Mickey Mouse Magazine

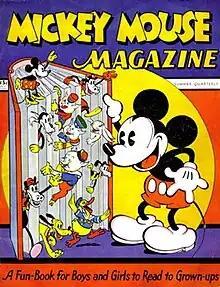
The cover for "Mickey Mouse Magazine" (3rd series) #1 in Summer 1935

Mickey Mouse Magazine is an American Disney comics publication that preceded the popular 1940 anthology comic book "Walt Disney's Comics and Stories". There were three versions of the title – two promotional giveaway magazines published from 1933 to 1935, and a newsstand magazine published from 1935 to 1940. The publication gradually evolved from a 16-page booklet of illustrated text stories and single-page comic panels into a 64-page comic book featuring reprints of the "Mickey Mouse" and "Donald Duck" comic strips.